Forensic identification

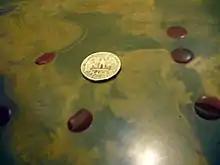
Droplets of human blood next to a quarter. In addition to analyzing for DNA, the droplets are round and show no spattering, indicating they impacted at a relatively slow velocity, in this case from a height of two feet.

People can be identified by their fingerprints. This assertion is supported by the philosophy of friction ridge identification, which states that friction ridge identification is established through the agreement of friction ridge formations, in sequence, having sufficient uniqueness to individualize.